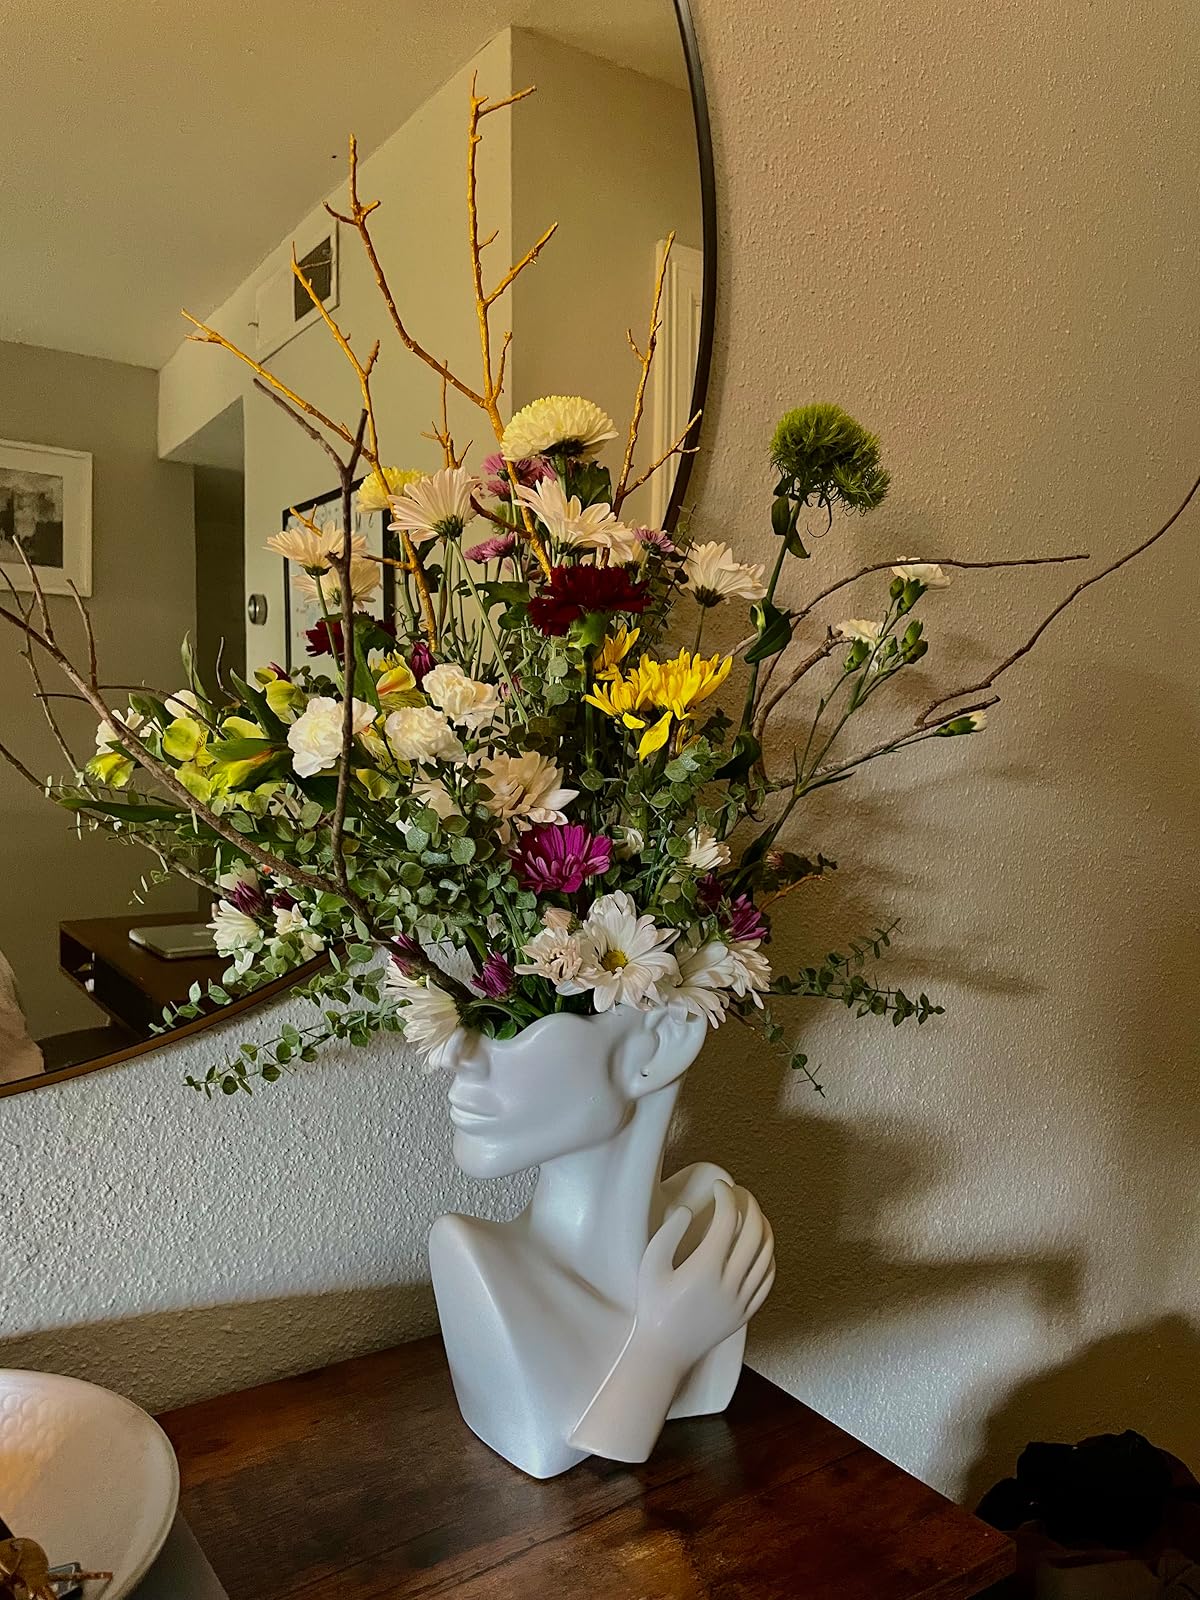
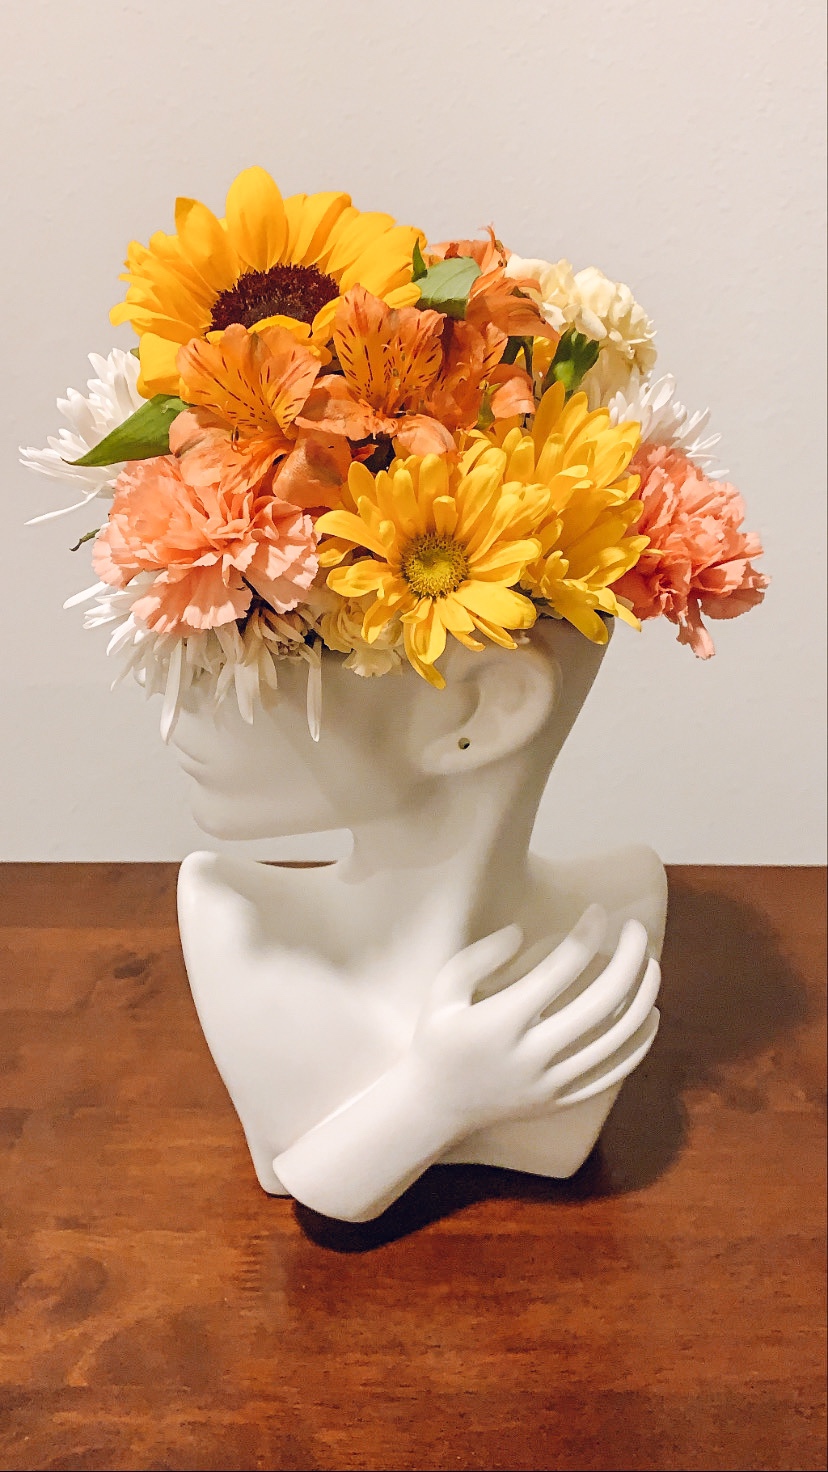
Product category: vase
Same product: yes